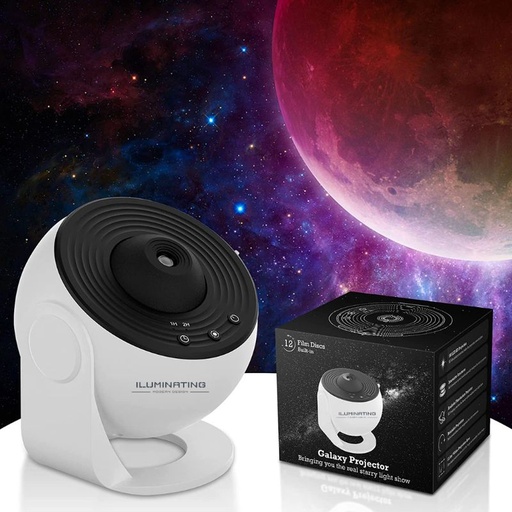
Hjemix | CelestiSphere™ 13-i-1 Planetarium Projekter
Brand: Norvo
Forvandle stuen din til en himmelsk opplevelse med vår banebrytende 13-i-1 planetarium-projektor Bli med på en reise gjennom de fantastiske vidunderne av universet, alt fra komforten av ditt eget hjem med vår avanserte 13-i-1 planetarium-projektor. Utforsk magiske virtuelle scener som inneholder galaksene, vårt solsystem, Jorden, månen og mye mer. Med sine 13 unike projeksjoner vil du føle at du er en del av universet. Tyst drift sikrer et fredfullt miljø for søvn med tilpassbare tidsfunksjoner Opplev stille netter med vår galakseprojektor som opererer stille, og skaper et beroligende miljø for hvile. I tillegg kan tidsinnstillingen la deg sette opp automatisk avstengning, noe som gir økt bekvemmelighet og sparer strøm. Den enkle designen gjør den ideell for barn. Høyoppløselige projeksjoner av galakser med fokusjustering for personlig tilpasning Vår førsteklasses HD-projeksjonsteknologi gir strålende bilder som lett kan justeres med det roterende fokushodet. Den kan projisere opptil 5 meter og dekke et område på 70 m², slik at du kan fordype deg i fantastiske galaktiske utsikter. 360° rotasjonsfunksjonen gjør det lett å vise imponerende visuelle bilder på tak, vegger eller gulv. En allsidig projektor ideell for barn og hjemmeinnredning Transformér ethvert rom til en fantastisk kosmisk opplevelse med vår stjerneprojektor, som også fungerer utmerket som nattlys for barn. Den er perfekt for å tilføre stil til fester, bryllup, bursdager eller høytidssamlinger, og skaper en følelse av undring til dine festligheter. La fantasien blomstre mens du skaper en ekstraordinær atmosfære. Viktige aspekter for optimal bruk For en best mulig opplevelse anbefales det å bruke enheten i mørke omgivelser. Planetariumprojektoren trenger en strømkilde med DC 5V/2A, og leveres med en USB-C-kabel for enkel tilkobling. I pakken finner du galakseprojektoren, to filmplater, en USB-C-kabel og en bruksanvisning. Produksjonsspesifikasjoner: Forbedre familieopplevelsen din med vår CelestiSphere Rotate og dykk inn i en stjernespekket virkelighet! Overrask dine kjære med en blendende fremvisning av snurrende stjerner og galakser, som skaper en magisk atmosfære perfekt for fellesskap. Enten det er for koselige filmkvelder, historiefortelling eller spilldager, tilfører vår prosjektor en touch av magi til hvert familietreff. Unike egenskaper: Anbefalt romstørrelse: Støtter projeksjoner på avstander opp til 5 meter og tilbyr et bredt projeksjonsområde på 134 kvadratmeter. Byggemateriale: Laget av robust ABS for langvarig holdbarhet. Strømkilde: Utstyrt med en praktisk bryter for enkel betjening. Lyskilde: Bruker energieffektive LED-lamper for å lyse opp nattehimmelen med livlige stjerner. Driftsvolt: Opererer med en sikker og lav spenning på 5 V for trygghet. Batteridrift: Krever batterier for fleksibel bruk, noe som gjør den lett å håndtere. Barnevennlig design: Den enkle installasjonen gjør det lett for barn å forstå og bruke. Opplev universets vidundere uten anstrengelse: Vår 360° roterende Galaxy CelestiSphere bringer universets magi inn i hjemmet ditt, og gir deg uforglemmelige øyeblikk fylt med undring og glede for alle.
Category: Toys & Games > Toys > Educational Toys > Astronomy Toys & Models > Planetariums